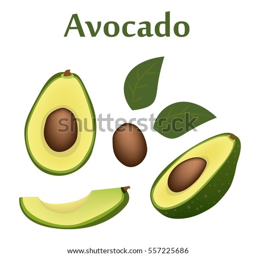
avocado on a white background .